M. Kumaran Son of Mahalakshmi

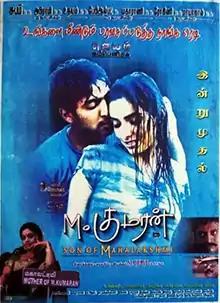
Theatrical release poster

M. Kumaran Son of Mahalakshmi is a 2004 Indian Tamil-language sports drama film directed by M. Raja, starring Ravi Mohan (credited as Jayam Ravi), Asin, Nadhiya, and Prakash Raj, while Vivek and Subbaraju play supporting roles. This marks the Tamil debut of Asin and the first of several Tamil films she has acted in. The film's score and soundtrack are composed by Srikanth Deva. The film became a blockbuster and one of the most profitable movies of 2004. It is a remake of the Telugu film "Amma Nanna O Tamila Ammayi". It was Nadhiya's comeback movie, after a 10 years of hiatus from the industry.